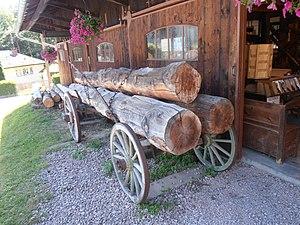
Vosges, Saulxures-sur-Moselotte, Musée du bois, Chariot pour transport de grumes.
Le musée du bois, « Maison de la forêt et du bois des Vosges », est un espace des métiers du bois et du patrimoine consacré au bois dans la commune de Saulxures-sur-Moselotte située en Lorraine, dans le département des Vosges et la région Grand Est.